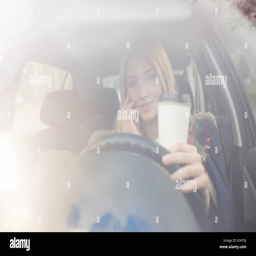
a photo of young , beautiful woman sitting in the car and talking on the phone